Irene of Athens

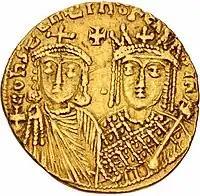

When Leo IV died on 8 September 780, rumors were circulated claiming that he had died of a fever after putting on the jeweled crown from the Great Church that had been dedicated by either Maurice or Heraclius. It is uncertain whether Irene herself had promoted this rumor, perhaps in an attempt to smear her iconoclast husband's memory. Quickly after Leo IV's death, Irene became regent for their nine-year-old son Constantine VI and secured the throne for him by crushing the usurpation plots in favour of Leo's brothers in the following month.